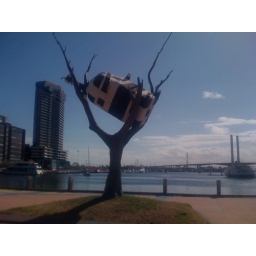
cow in a tree - melbourne